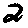
Label: 2